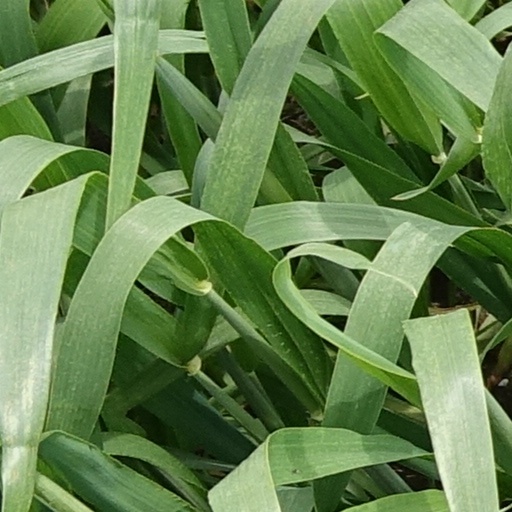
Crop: wheat